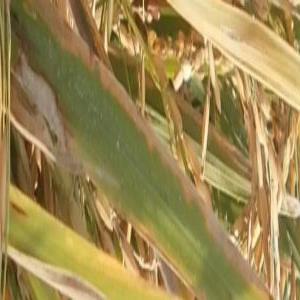
Disease: Bacterialblight